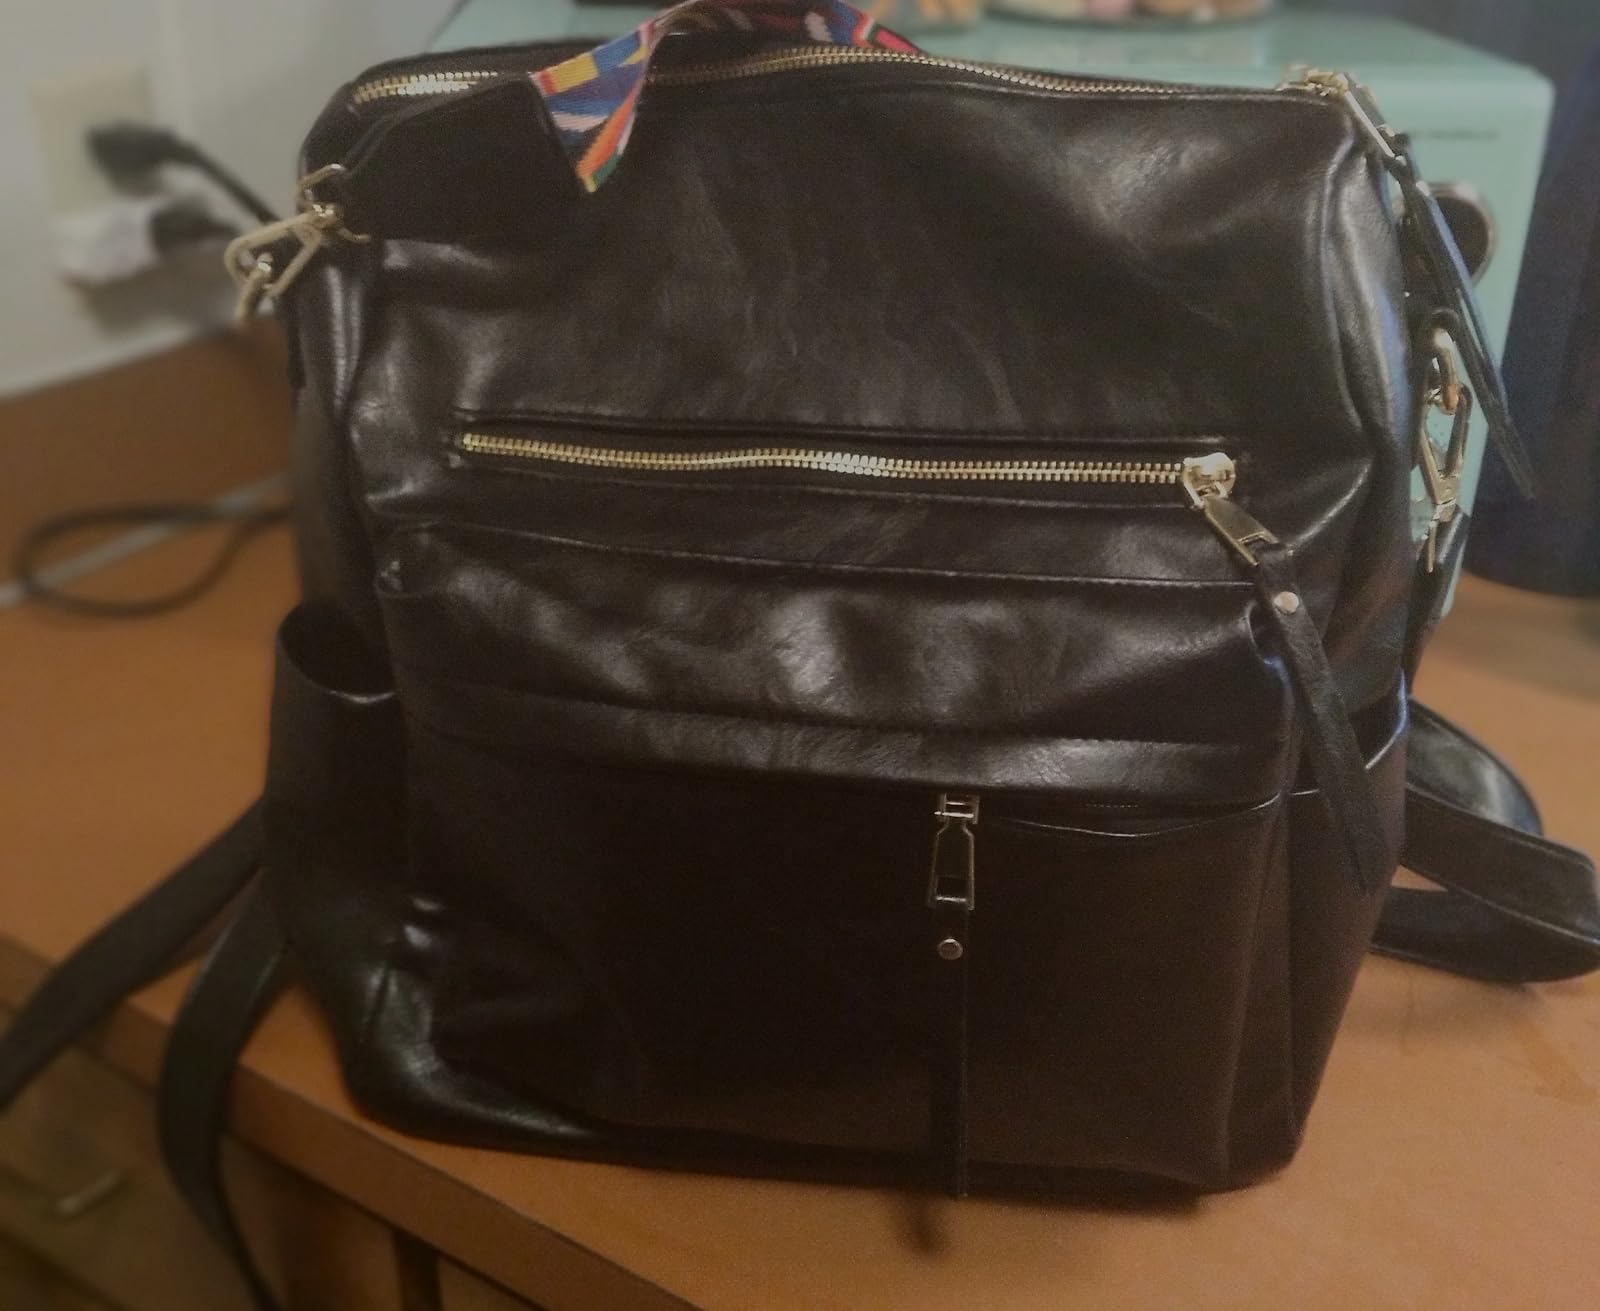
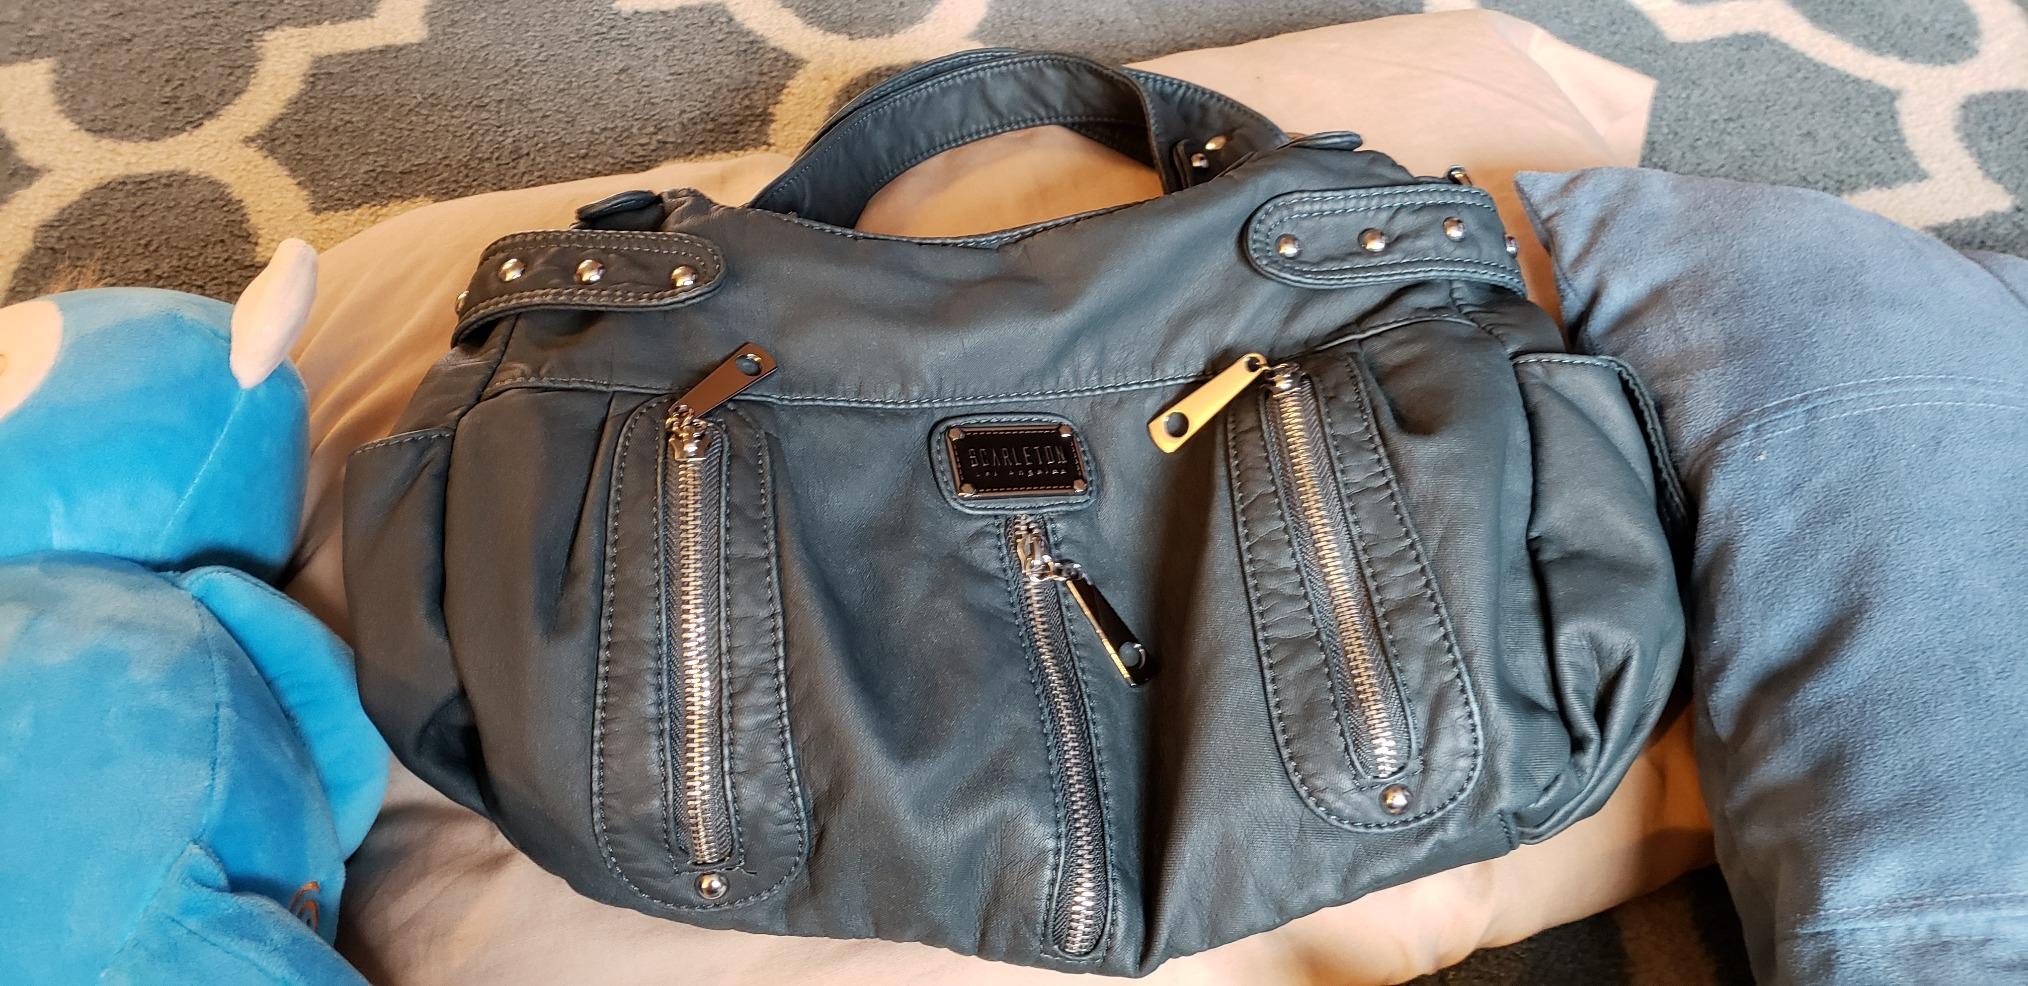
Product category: accessories_handbag
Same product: no